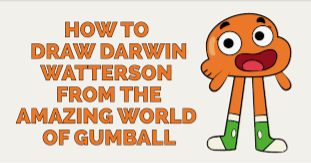
Portrait style: Cartoon Portrait